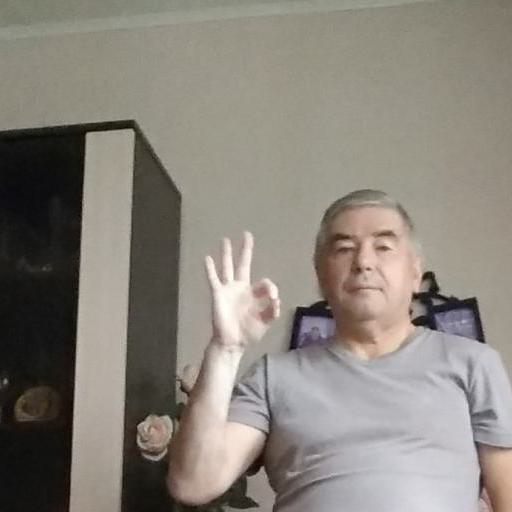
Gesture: ok